Old Bazaar, Skopje

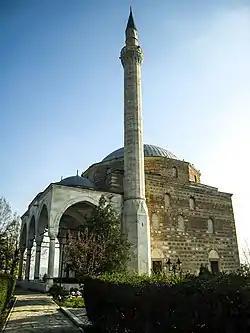
Mustafa Pasha Mosque

The conquest by the Ottoman Turks rapidly began to change the ethnic composition of the Skopje. The wealth with which handled the local churches, monasteries, and the population itself passed into the hands of the Turks. The city transformed into a military stronghold and the construction of several buildings of religious character changed the architecture of the city. A number of typical Ottoman buildings were built immediately after the conquest. Those objects were built primarily to serve Muslim population.